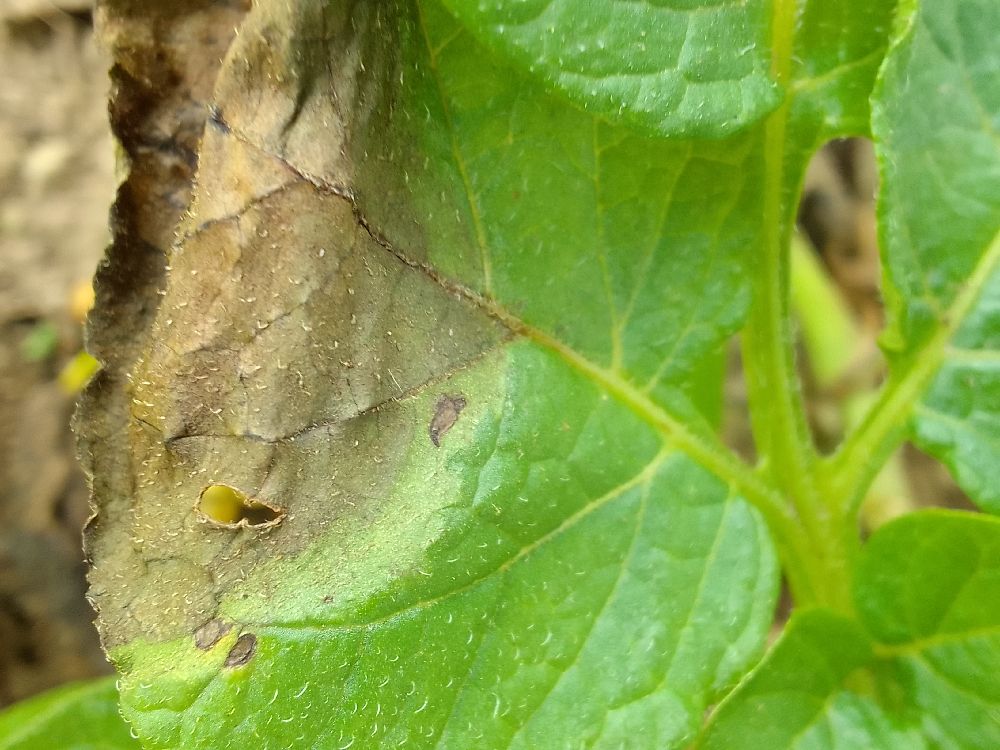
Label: Late blight